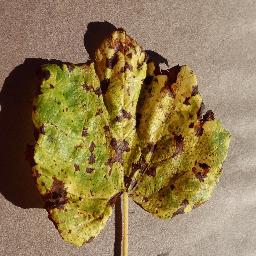
Label: Grape___Leaf_blight_(Isariopsis_Leaf_Spot)